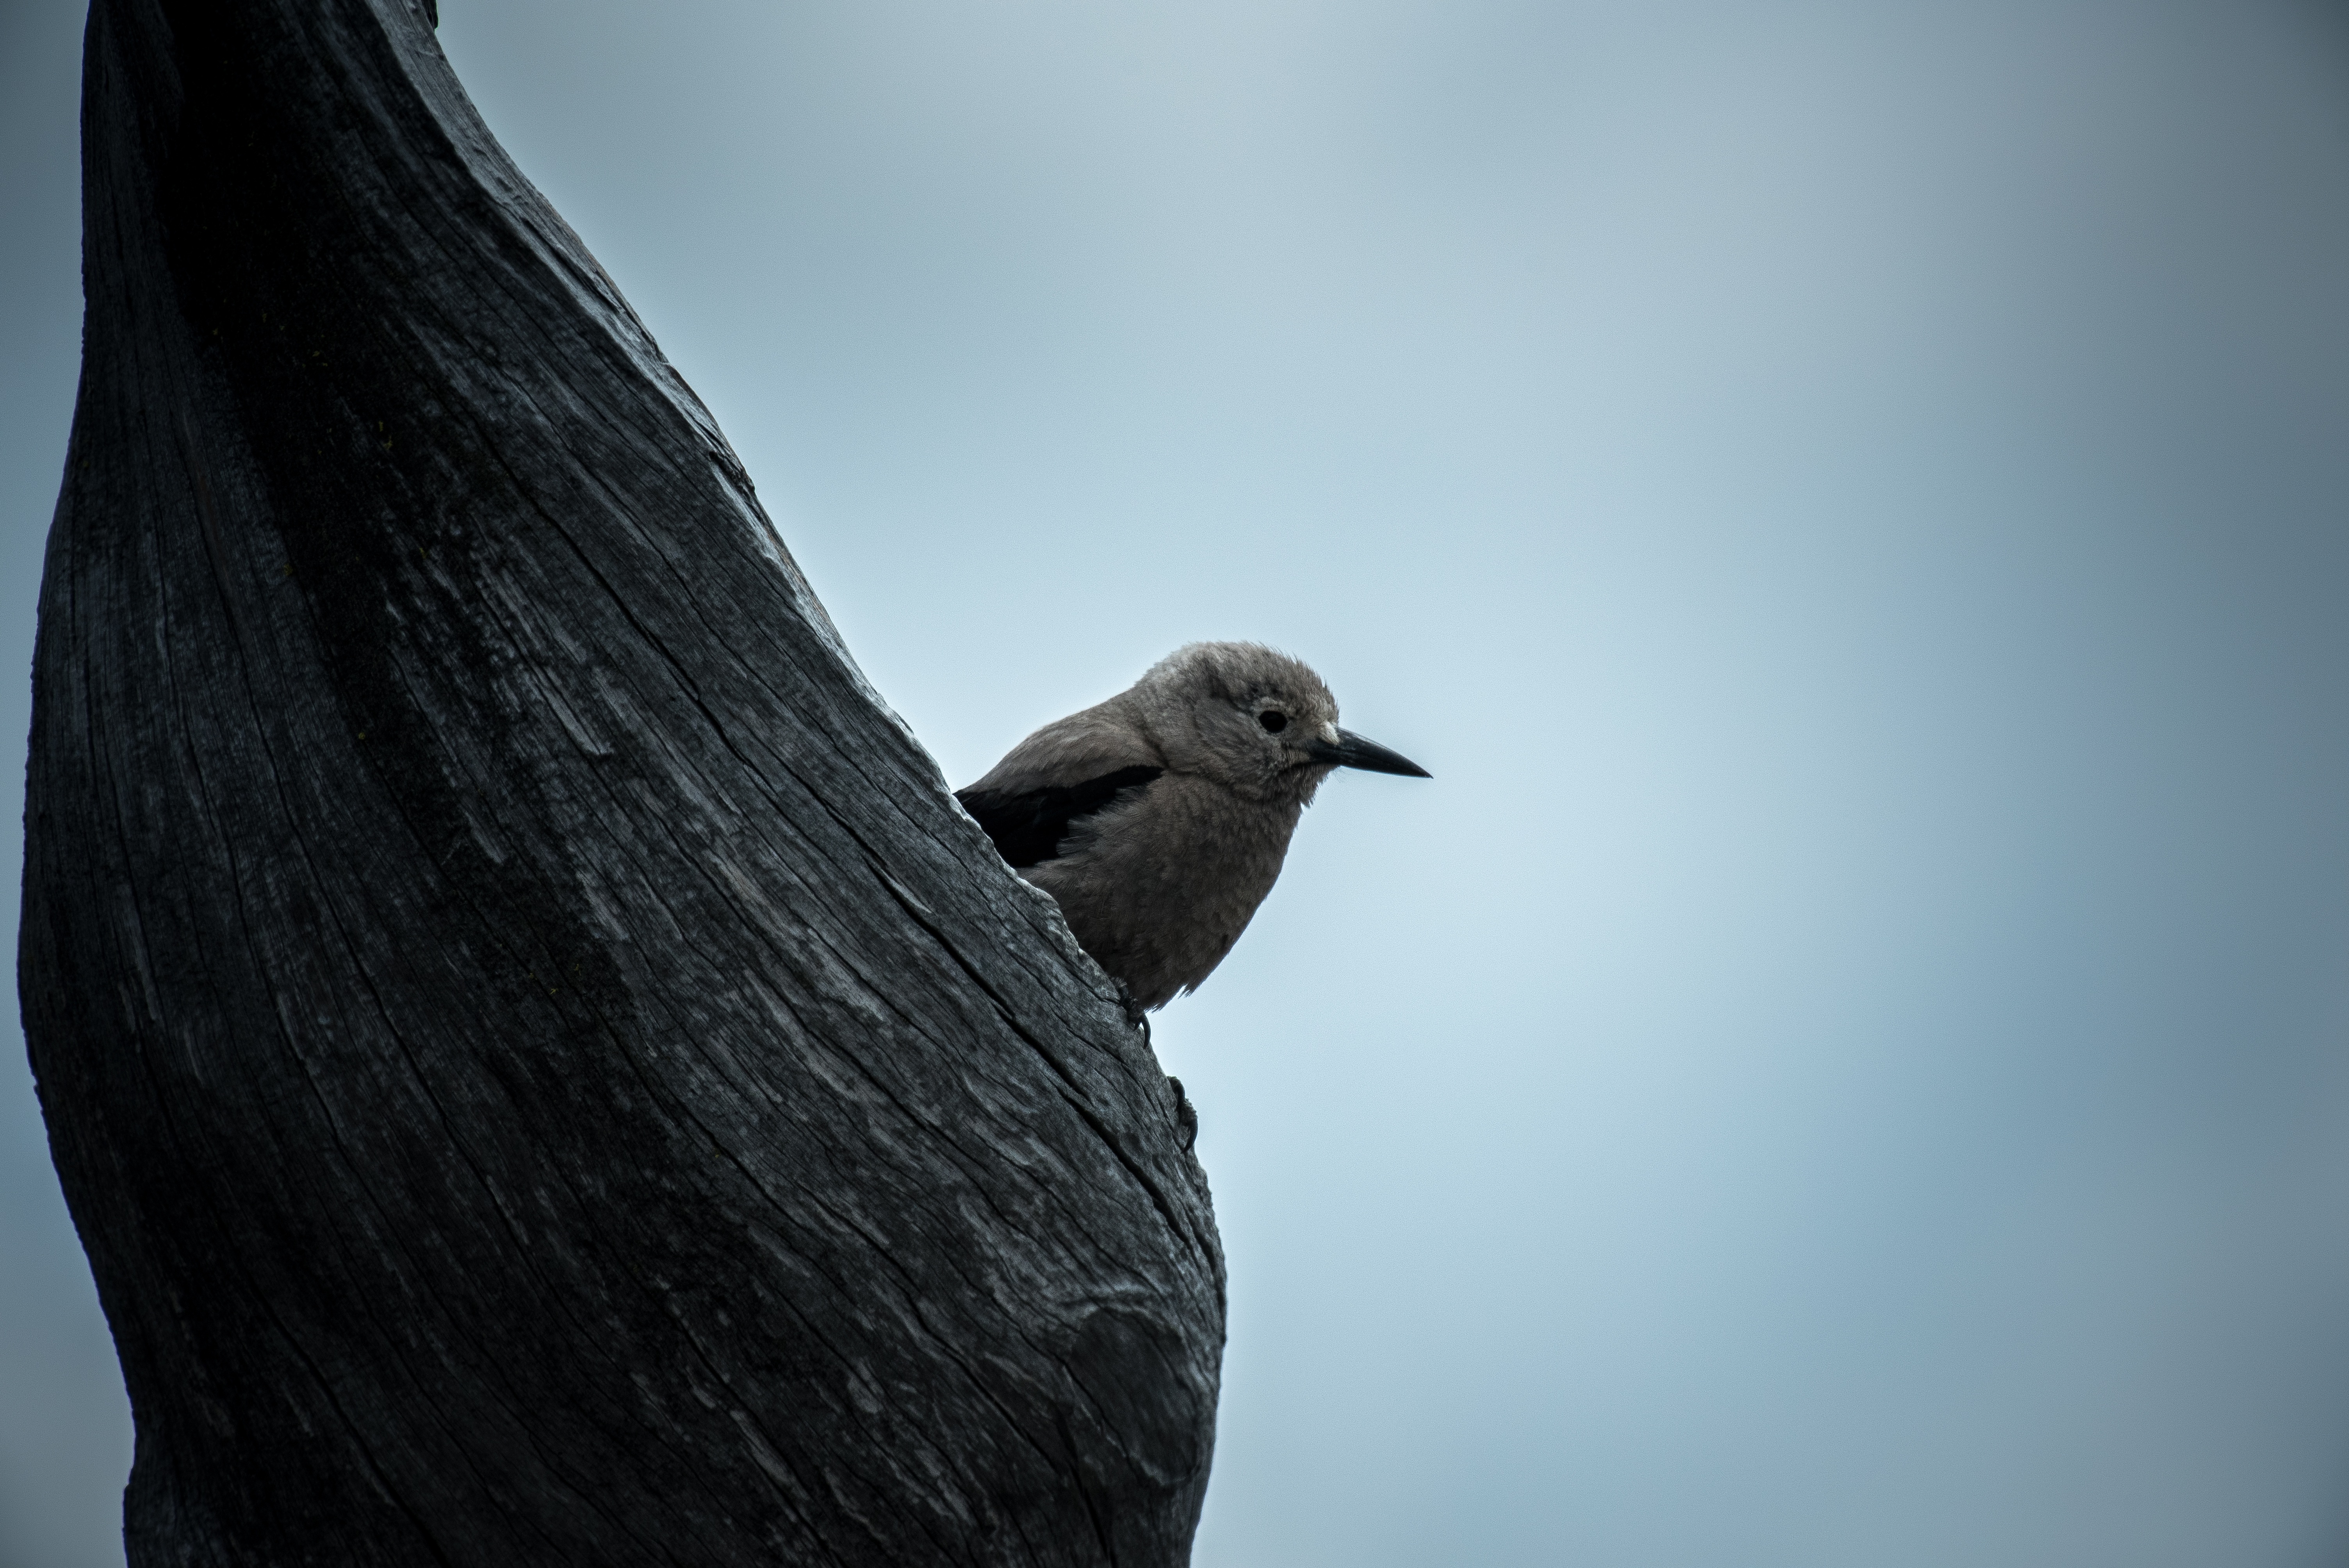
bird, wing, photography, reflection, beak, blue, black, monochrome, close up, sculpture, raven, perching bird